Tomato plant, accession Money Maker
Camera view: vertical (180 deg); turntable rotation: 210 degrees
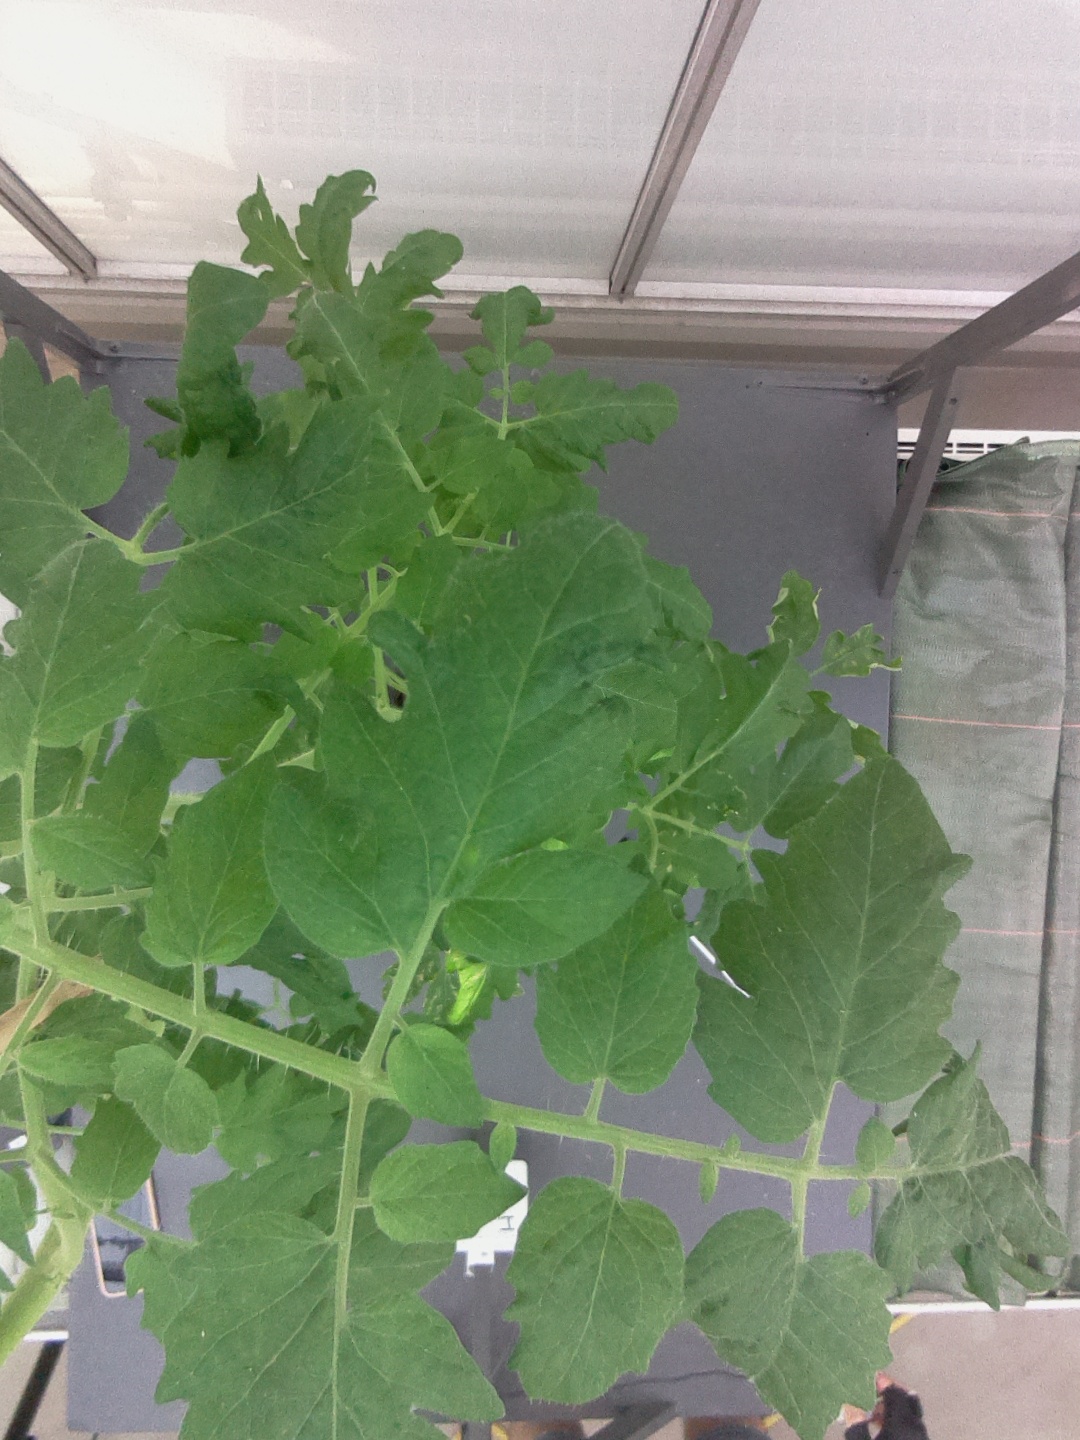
BBCH growth stage 67: Full flowering, 70%-80% of flowers open, more petals falling